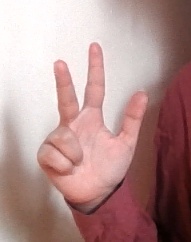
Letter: al